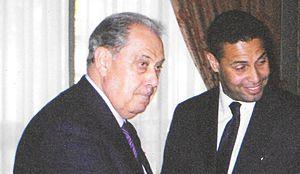
Conseil général des Hauts-de-Seine